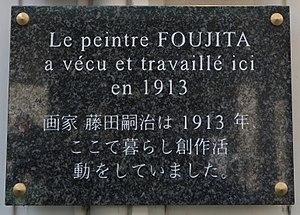
Plaque en hommage à Foujita, 28 rue d'Odessa (Paris, 14e).
Tsugouharu Foujita ou Tsuguharu Fujita, connu aussi sous son simple nom de famille, Foujita, ou sous le nom adopté à la fin de sa vie, Léonard Foujita, né le 27 novembre 1886 à Tokyo et mort le 29 janvier 1968 à Zurich, est un peintre, dessinateur et graveur français d’origine japonaise, également illustrateur, céramiste, photographe, cinéaste et styliste.
La rue d'Odessa est une voie située dans le quartier du Montparnasse du 14ᵉ arrondissement de Paris.